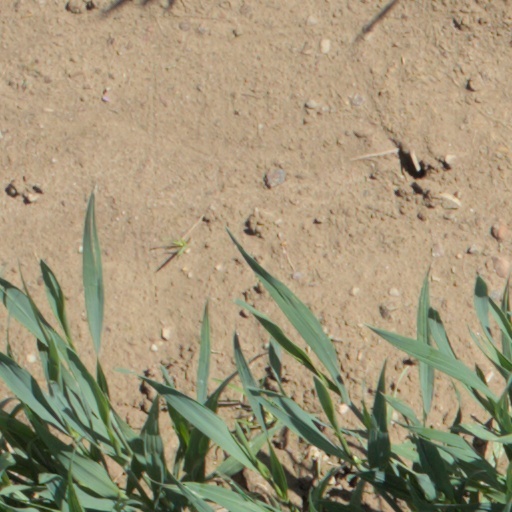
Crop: wheat